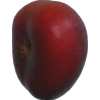
Label: nectarine_flat